Automotive industry in Pakistan

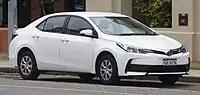
Toyota Indus's Corolla is the most assembled car in Pakistan. In 2017, 52,874 models were made.

The automotive industry in Pakistan is one of fastest-growing industries in the country, growing by 171% between 2014 and 2018. It accounts for 7% of Pakistan's GDP and employed a workforce of over 6.8 million people as of 2024. Pakistan is the 15th largest producer of automobiles. Its contribution to the national exchequer is nearly US$5.4 billion. Pakistan's auto market is among the fastest growing in Asia. In the 1990s and early 2000s, Pakistan had many Japanese cars. With the launch of the first Auto Policy in 2005, Pakistan launched its first indigenous car, Adam Revo. However, after the 2008 elections, the dollar started depreciating, and due to bad governance, many automakers began to halt production, with some exiting Pakistan. Currently, the auto market is dominated by Honda, Toyota, Haval, Hyundai, Kia and Suzuki. However, on 19 March 2016, Pakistan passed a second "Auto Policy 2016-21," which offers tax incentives to new automakers to establish manufacturing plants in the country. In response, Renault, Nissan, Proton Holdings, Kia, SsangYong, Volkswagen, FAW, and Hyundai have expressed interest in entering the Pakistani market. MG JW Automobile Pakistan has signed a memorandum of understanding (MoU) with Morris Garages (MG) Motor UK Limited, owned by SAIC Motor, to bring electric vehicles to Pakistan. NLC signed an agreement with Mercedes-Benz to manufacture Mercedes Actros trucks in Pakistan. On 8 July 2021, Jolta Electric launched the production of electric motorcycles.